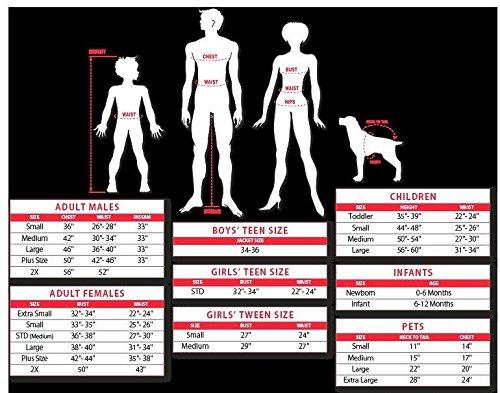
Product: Girl's Wizard of Oz Trunk Set
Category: Clothing, Shoes & Jewelry | Costumes & Accessories | Kids & Baby | Girls | Costumes
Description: Dorothy costume includes: Skirt, apron, top, 2 sleeves, 2 hairbows, choker, and ruby slippers.
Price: $39.99